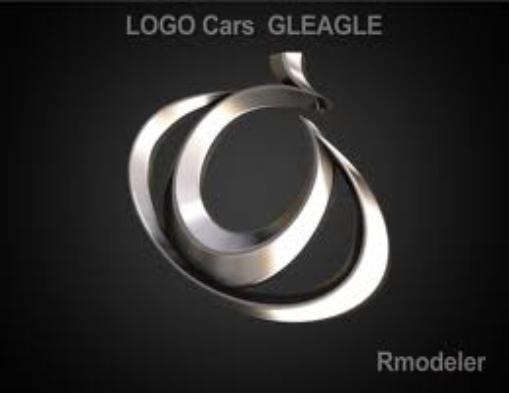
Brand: gleagle
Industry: Transportation